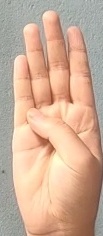
ASL sign: B